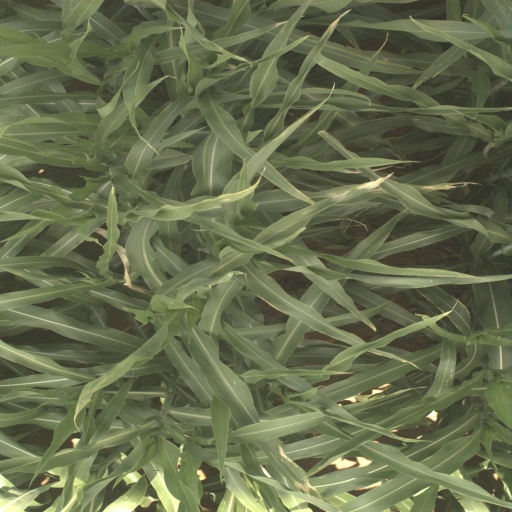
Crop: sorghum